New Mexico Wilderness Act of 1980

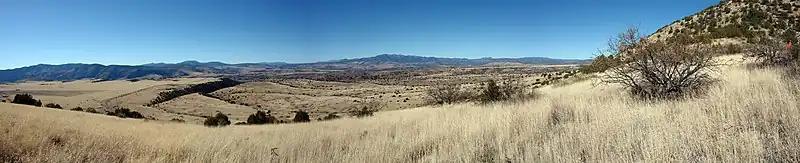
Panoramic view of the Gila Wilderness, Gila National Forest

Title II of the law authorized the Secretary of Agriculture to create, in conjunction with the New Mexico Institute of Mining and Technology, the Langmuir Research Site in the Cibola National Forest. Noting that the "high altitude and freedom from air pollution and night luminosity caused by human activity" made the Forest "uniquely suited to the conduct of research probes into thunder clouds and for other atmospheric and astronomical research purposes," the law authorized the use of 31,000 acres of the Cibola National Forest for research use.